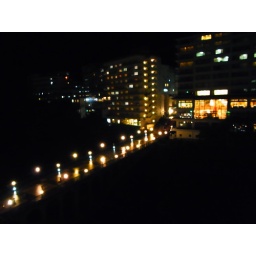
the bridge above the kinu river at night